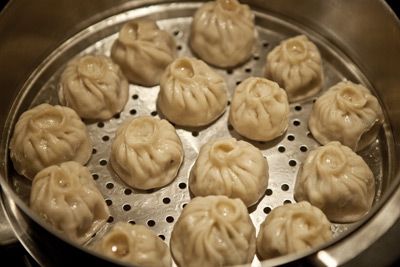
Dish: momos